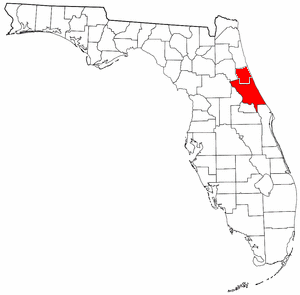
La Fun Coast est une des régions de la Floride aux États-Unis. La région s’étend sur près de 5 188 km² le long de la côte Est entre Marineland et le Canaveral National Seashore.